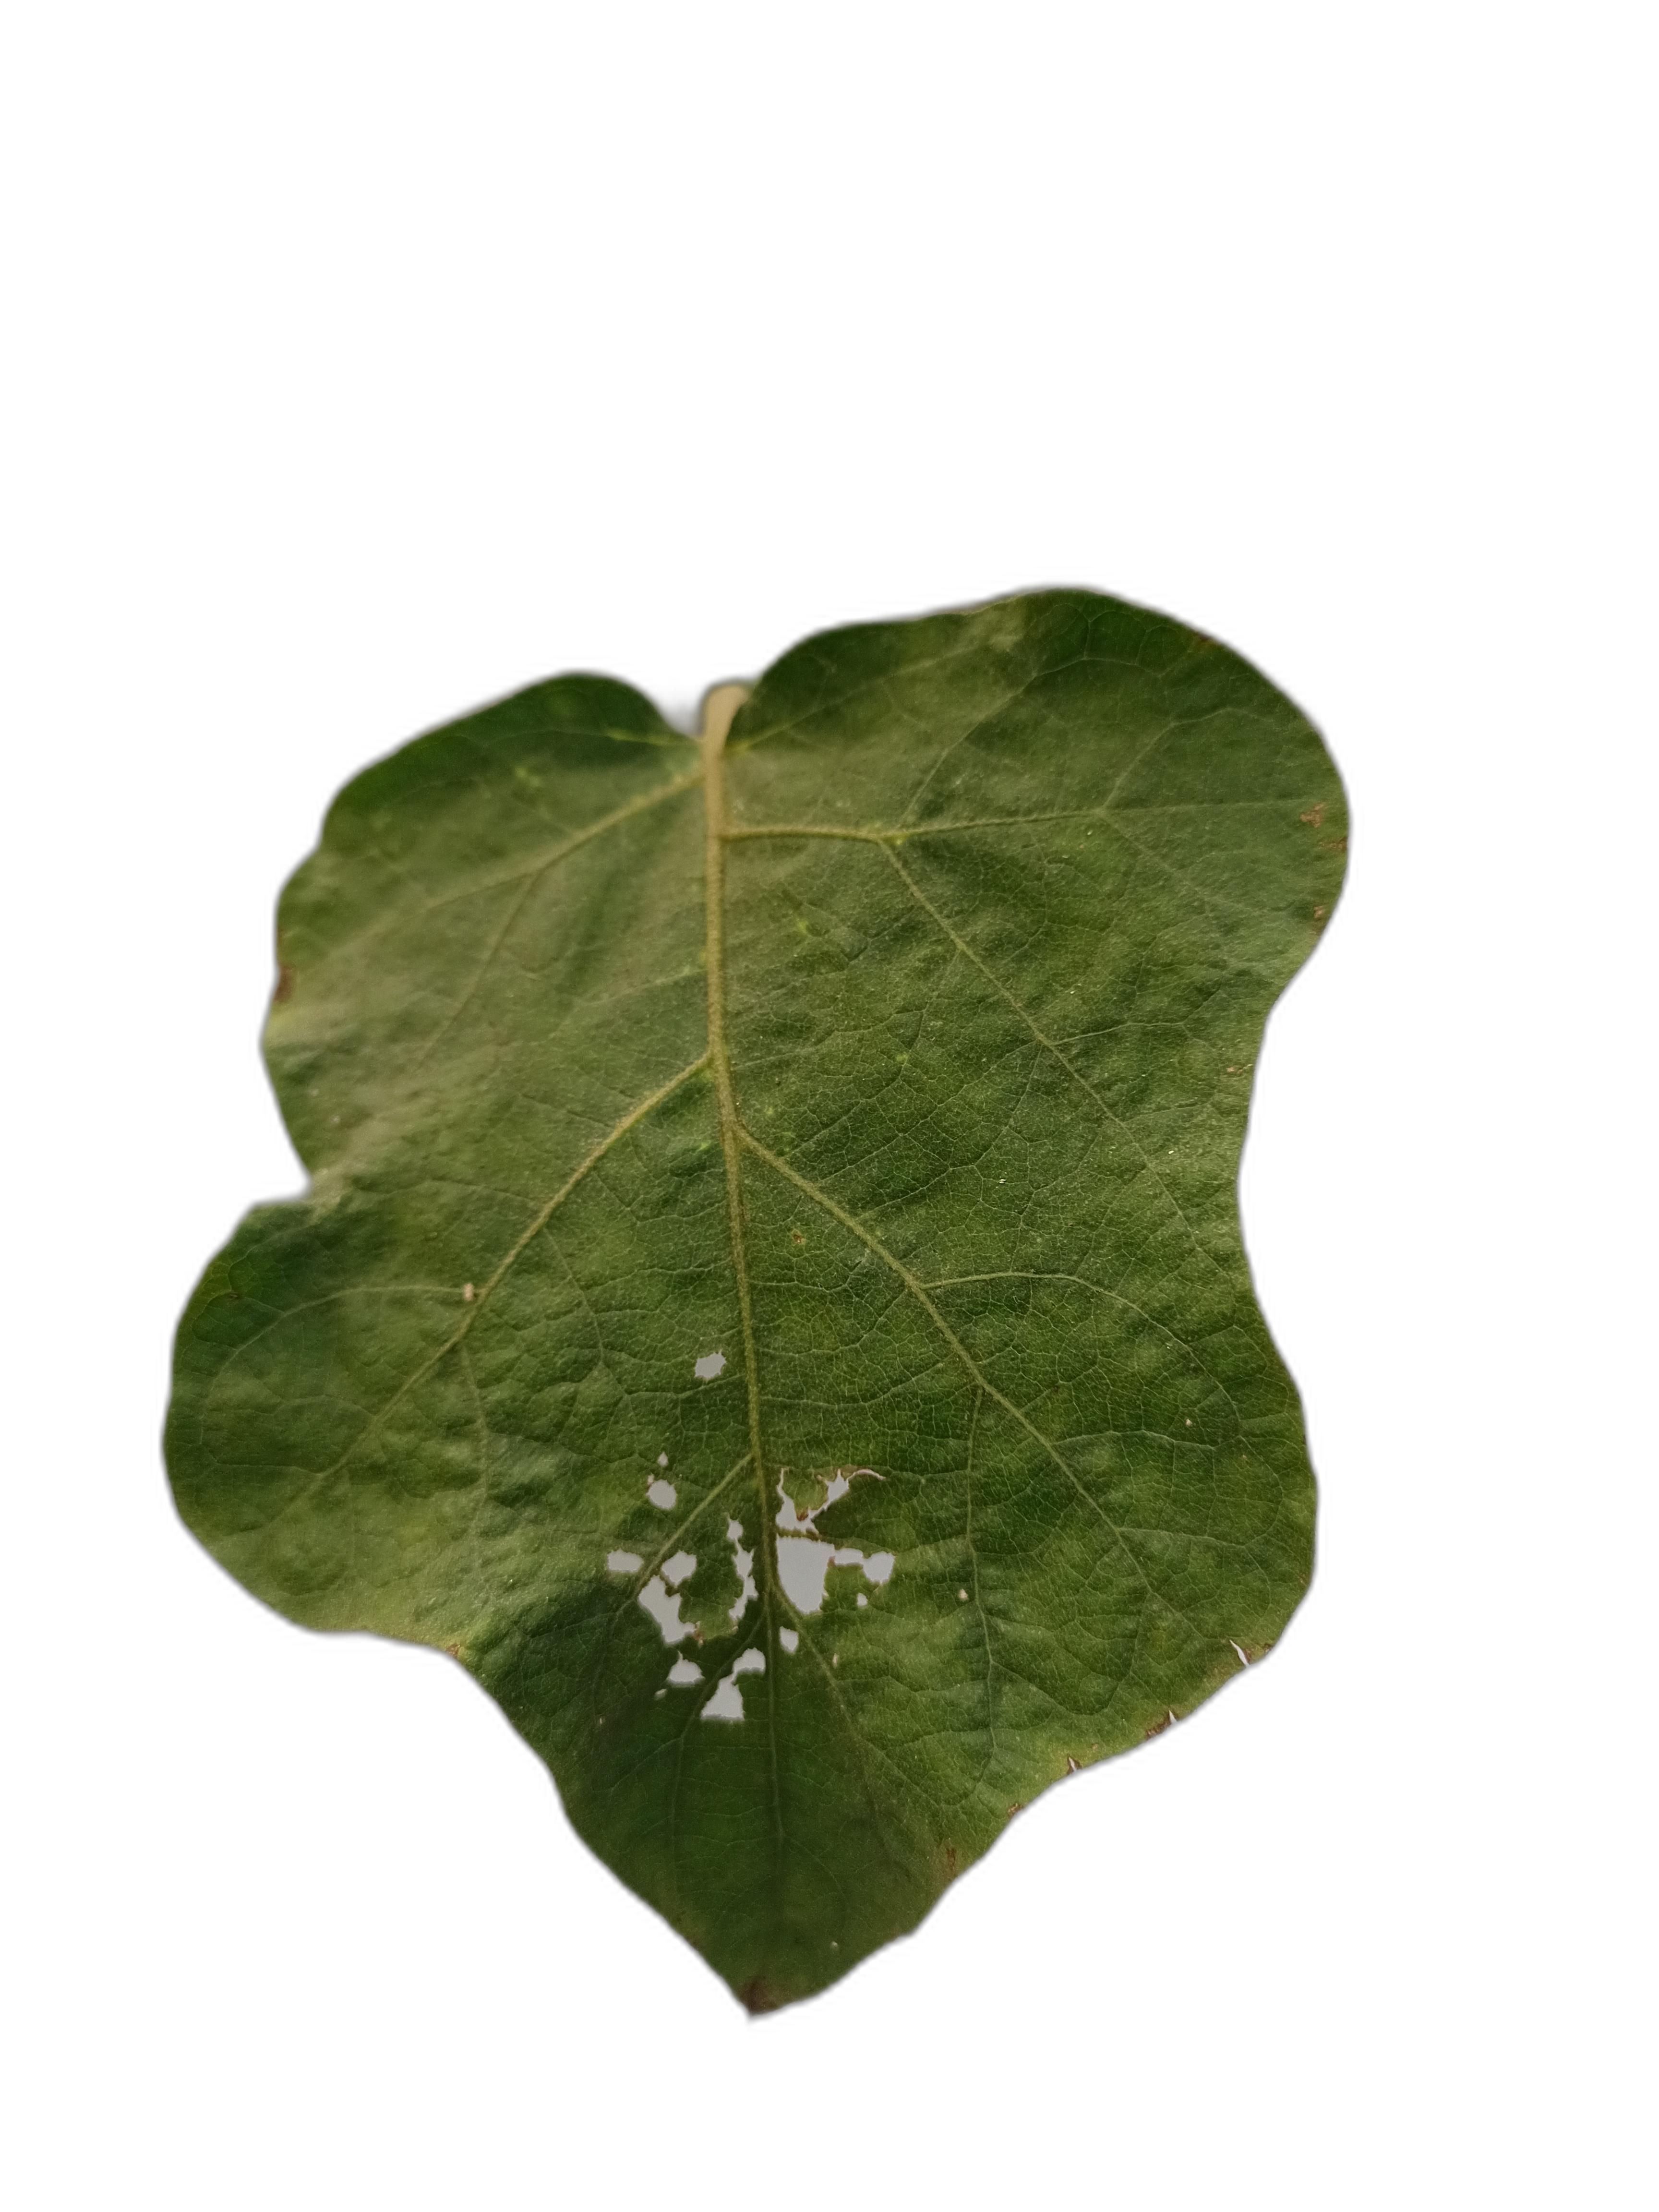
Label: Insect Pest Disease